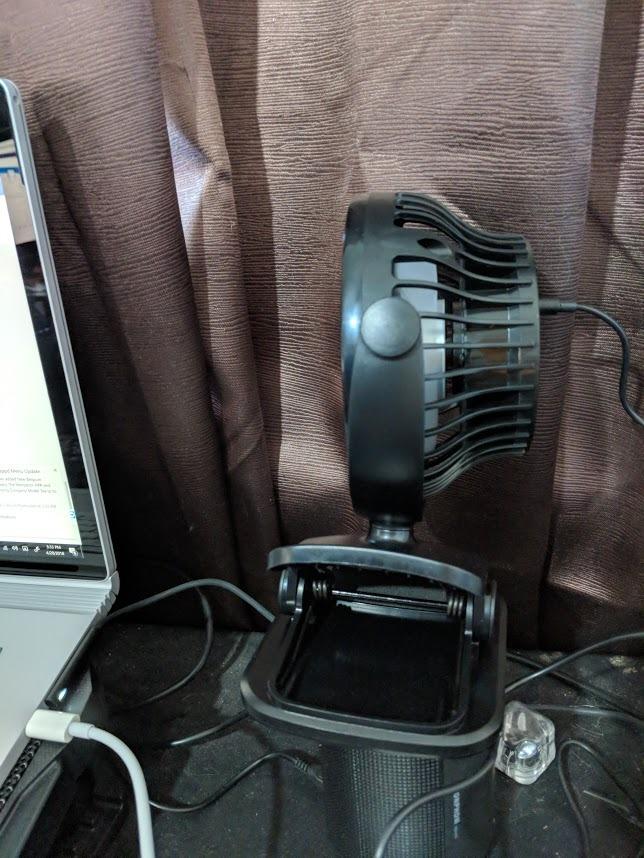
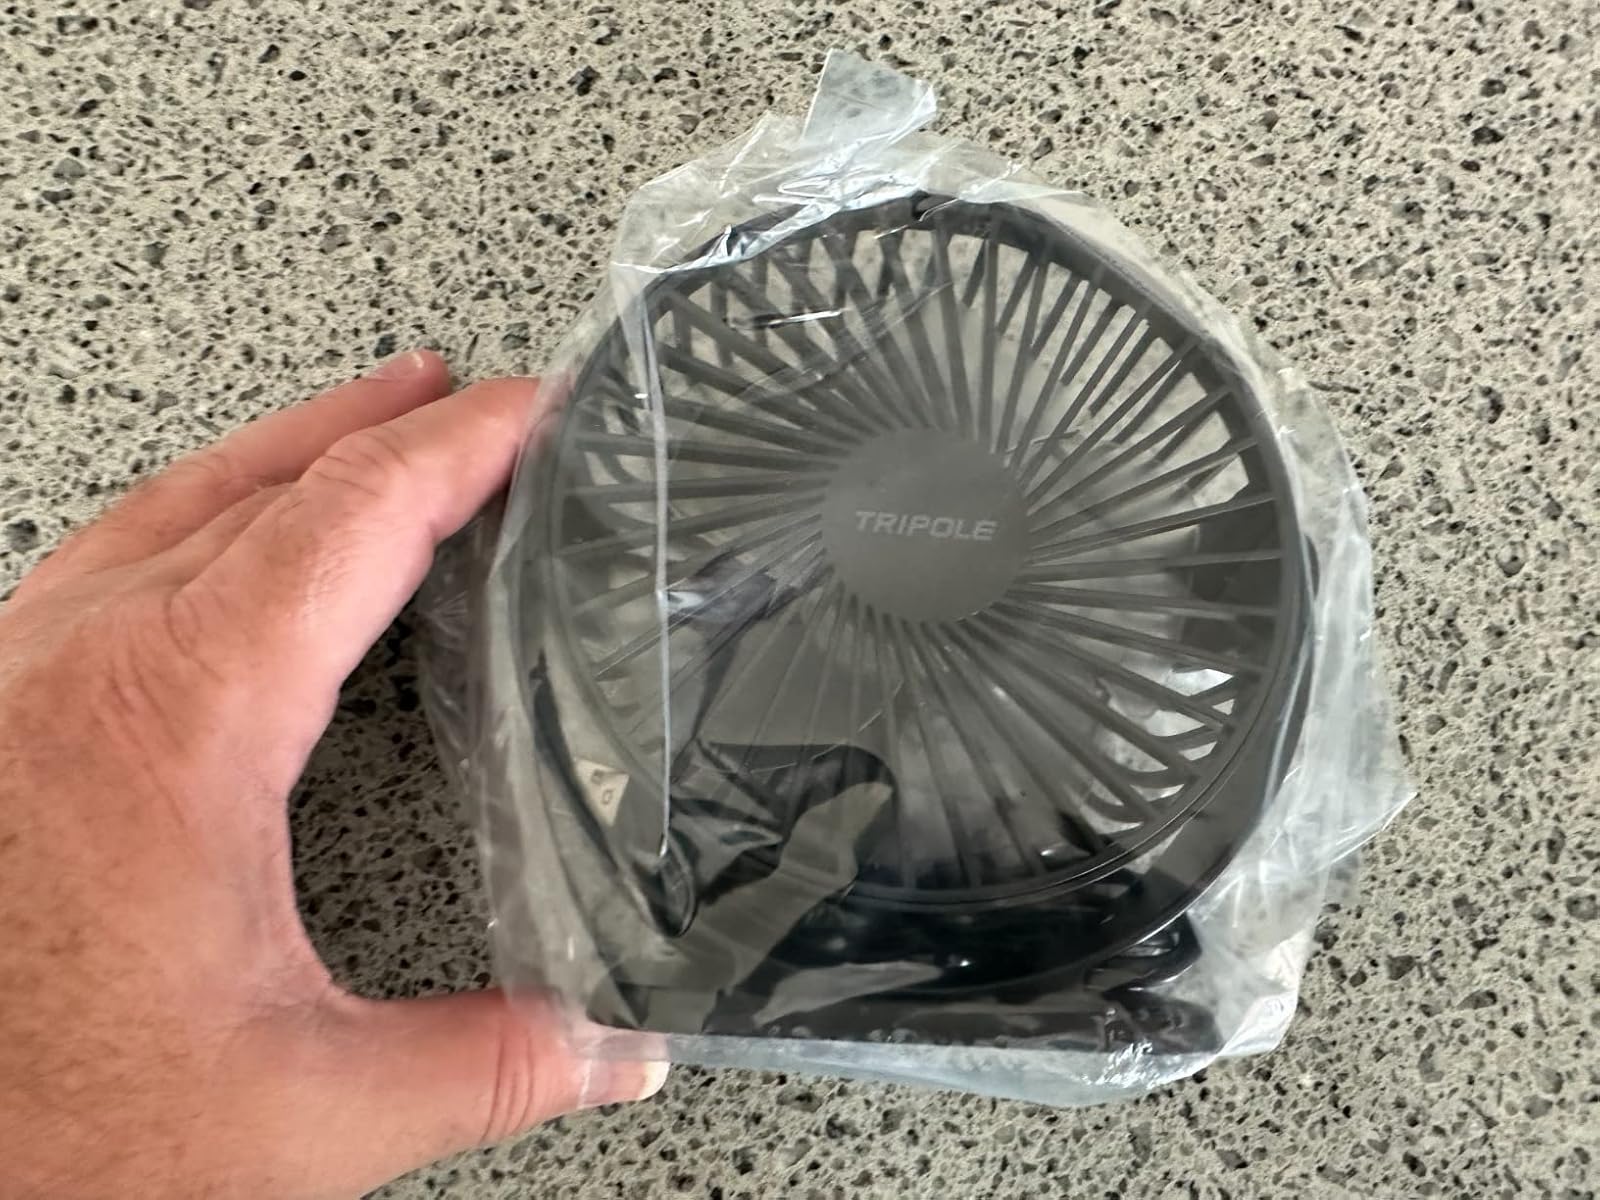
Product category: fan
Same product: no